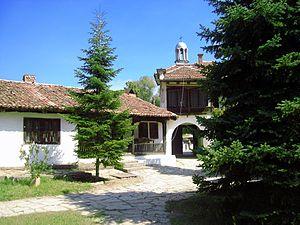
La commune de Topolovgrad est située dans le sud-est de la Bulgarie.